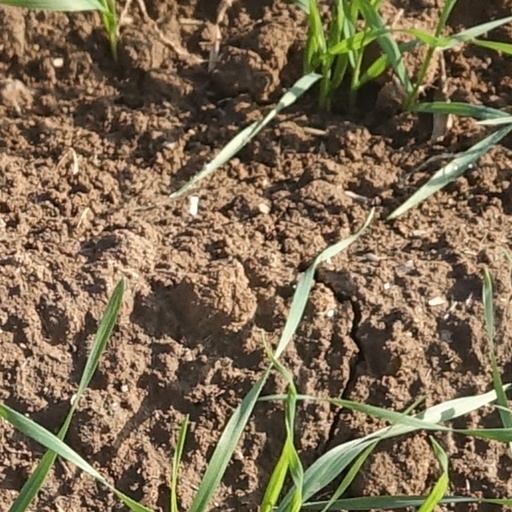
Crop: wheat